Mastodon (band)

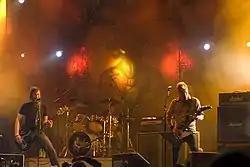
Mastodon live at Roskilde Festival 2007

The band performed the song "Colony of Birchmen" on NBC's "Late Night with Conan O'Brien" on November 1, their first appearance on network television, to a viewing audience of around 2.4 million people.